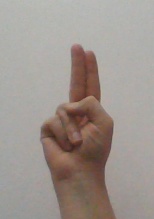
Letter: taa